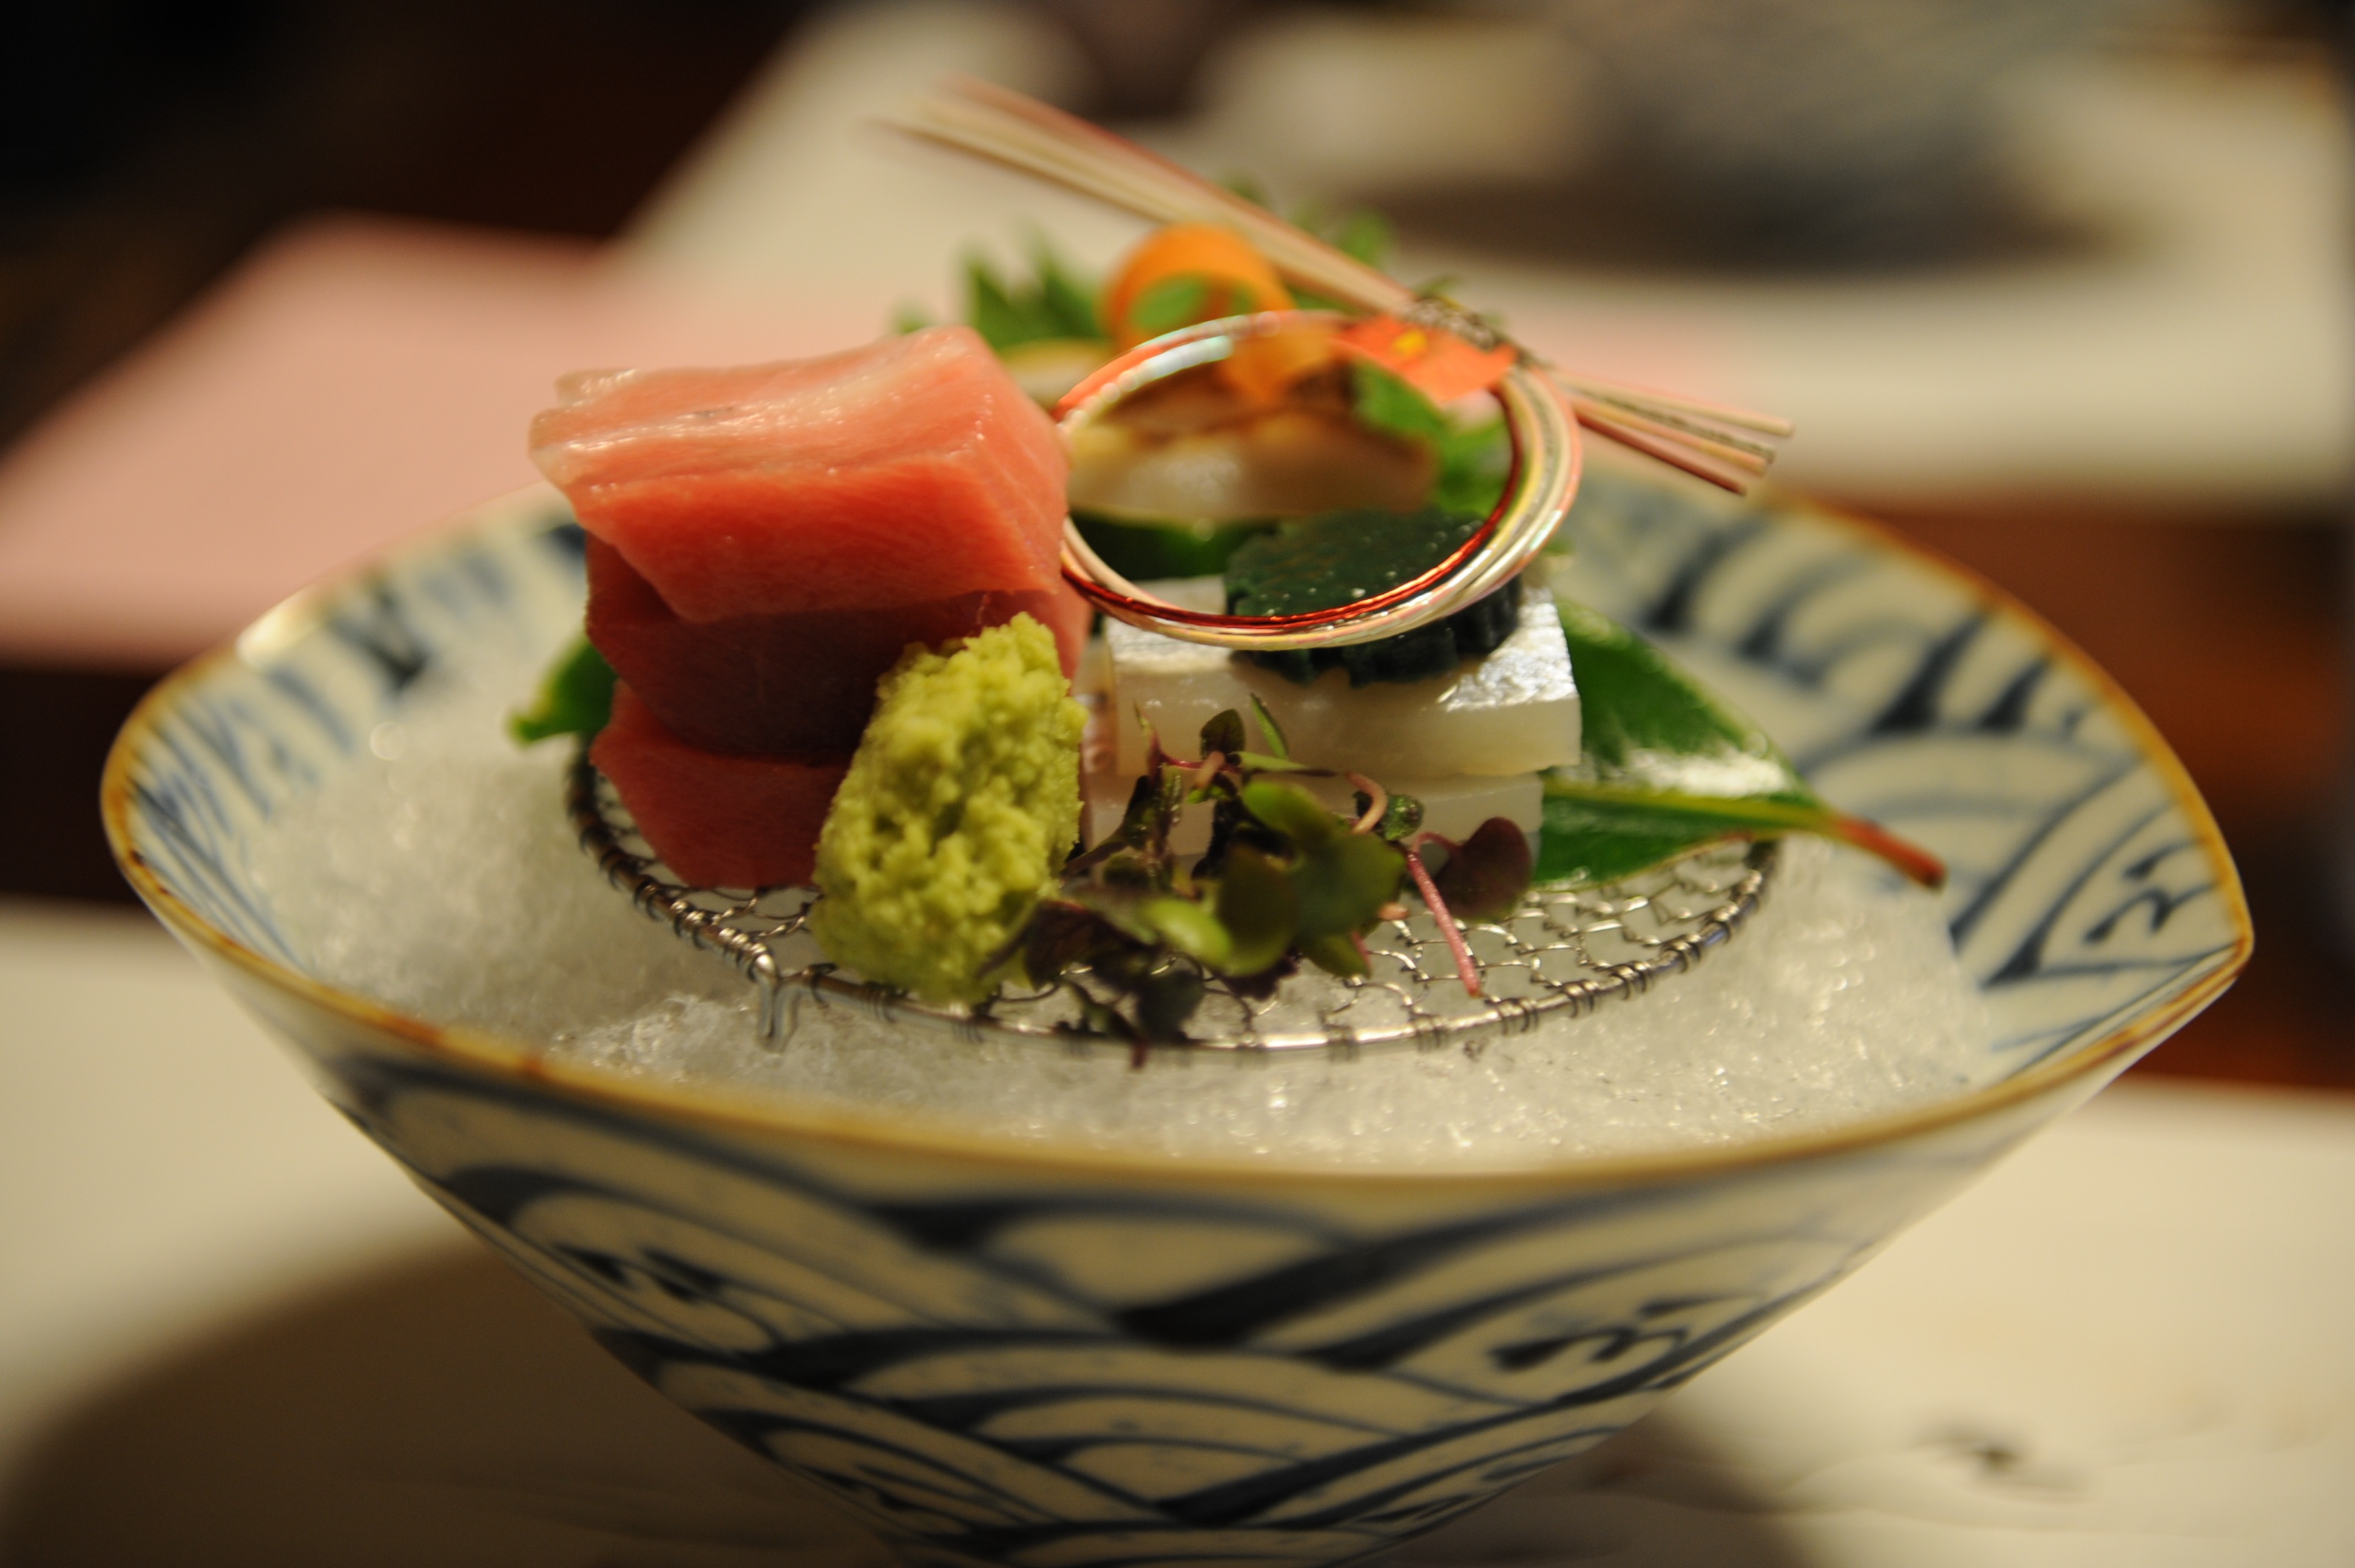
dish, meal, food, produce, cuisine, delicious, asian food, hakone, diet